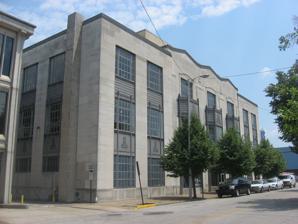
Building: Children's Museum of Evansville
Country: United States of America
Year built: 1931
United States historic place Central Library U.S. National Register of Historic Places The museum Show map of Indiana Show map of the United States Location 22 SE. 5th St., Evansville , Indiana Coordinates 37°58′17″N 87°34′9″W / 37.97139°N 87.56917°W / 37.97139; -87.56917 Area Less than 1 acre (0.40 ha) Built 1931 Architect H.E. Boyle Associates; Walker and Weeks Architectural style Art Deco MPS Downtown Evansville MRA NRHP reference No. 82000086 Added to NRHP July 1, 1982 The Koch Family Children's Museum of Evansville is an interactive children's museum in Evansville, Indiana . The museum educates and inspires children about the world. Exhibits include deconstructing objects, a water exhibit that spans multiple floors, experiences about the human body and its senses, and a gallery for freedom of expression. Built inside the historic old Central Library, the museum opened in September 2006. The Art Deco building is listed on the National Register of Historic Places and now offers visitors three floors of interactive exhibits and galleries. : Part 1, p. 14 The museum was designed by Roto Studio, a museum design and engineering firm specializing in creating interactive educational environments and experiences for children as well as adults. Permanent galleries Live Well: The Live Well Gallery exhibit provides children with hands on experiences about the human body, sun protection, healthy eating, and the importance of exercise in order to encourage healthy lifestyle choices.  Activities in the exhibit include opportunities to explore being a doctor, test reaction time, memory, a hands-on play kitchen, bistro, and farmers market. Speak Loud: The Speak Loud exhibit encourages children to dramatize a familiar story, play instruments from around the world, create an artistic masterpiece and express their feelings through music, drama and the visual arts. Quack Factory- Upper Deck: Every visitor has a role to play in feeding the Great Duck Machine.  Visitors are "workers" and each have a task as balls and ducks are hoisted, dropped, launched, and pushed. Quack Factory- Wet Deck: Water flows through the exhibit in amazing ways.  Send a duck around the basin or see if it can survive the nearby lock system.  Create a spouting masterpiece out of pipes and see if it springs a leak. Work Smart: is a place things can be built and taken part. Exhibit activities includes digging for dinosaur bones in the Dino Dig, estimating weight, and deconstructing tools and objects. Aluminate: a new play tower inspired by aluminum and renewable energy. Come play and slide down the two-story indoor slide! See also List of museums in Indiana National Register of Historic Places listings in Vanderburgh County, Indiana References